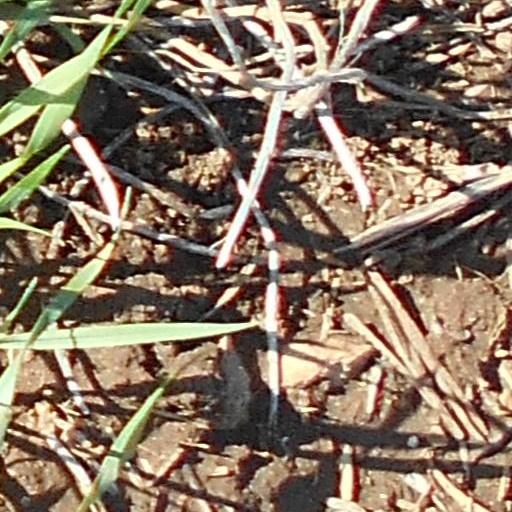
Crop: wheat